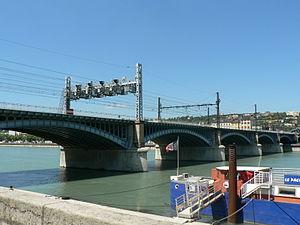
Ponts de Lyon – Viaduc SNCF (Perrache) en aval du pont Gallieni
Cette liste contient les ponts présents sur le Rhône et ses bras. Elle est donnée par canton suisse et département français depuis l'amont du cours d'eau vers son aval et précise, après chaque pont, le nom des communes qu'elle relie, en commençant par celle située sur la rive gauche du cours d'eau.